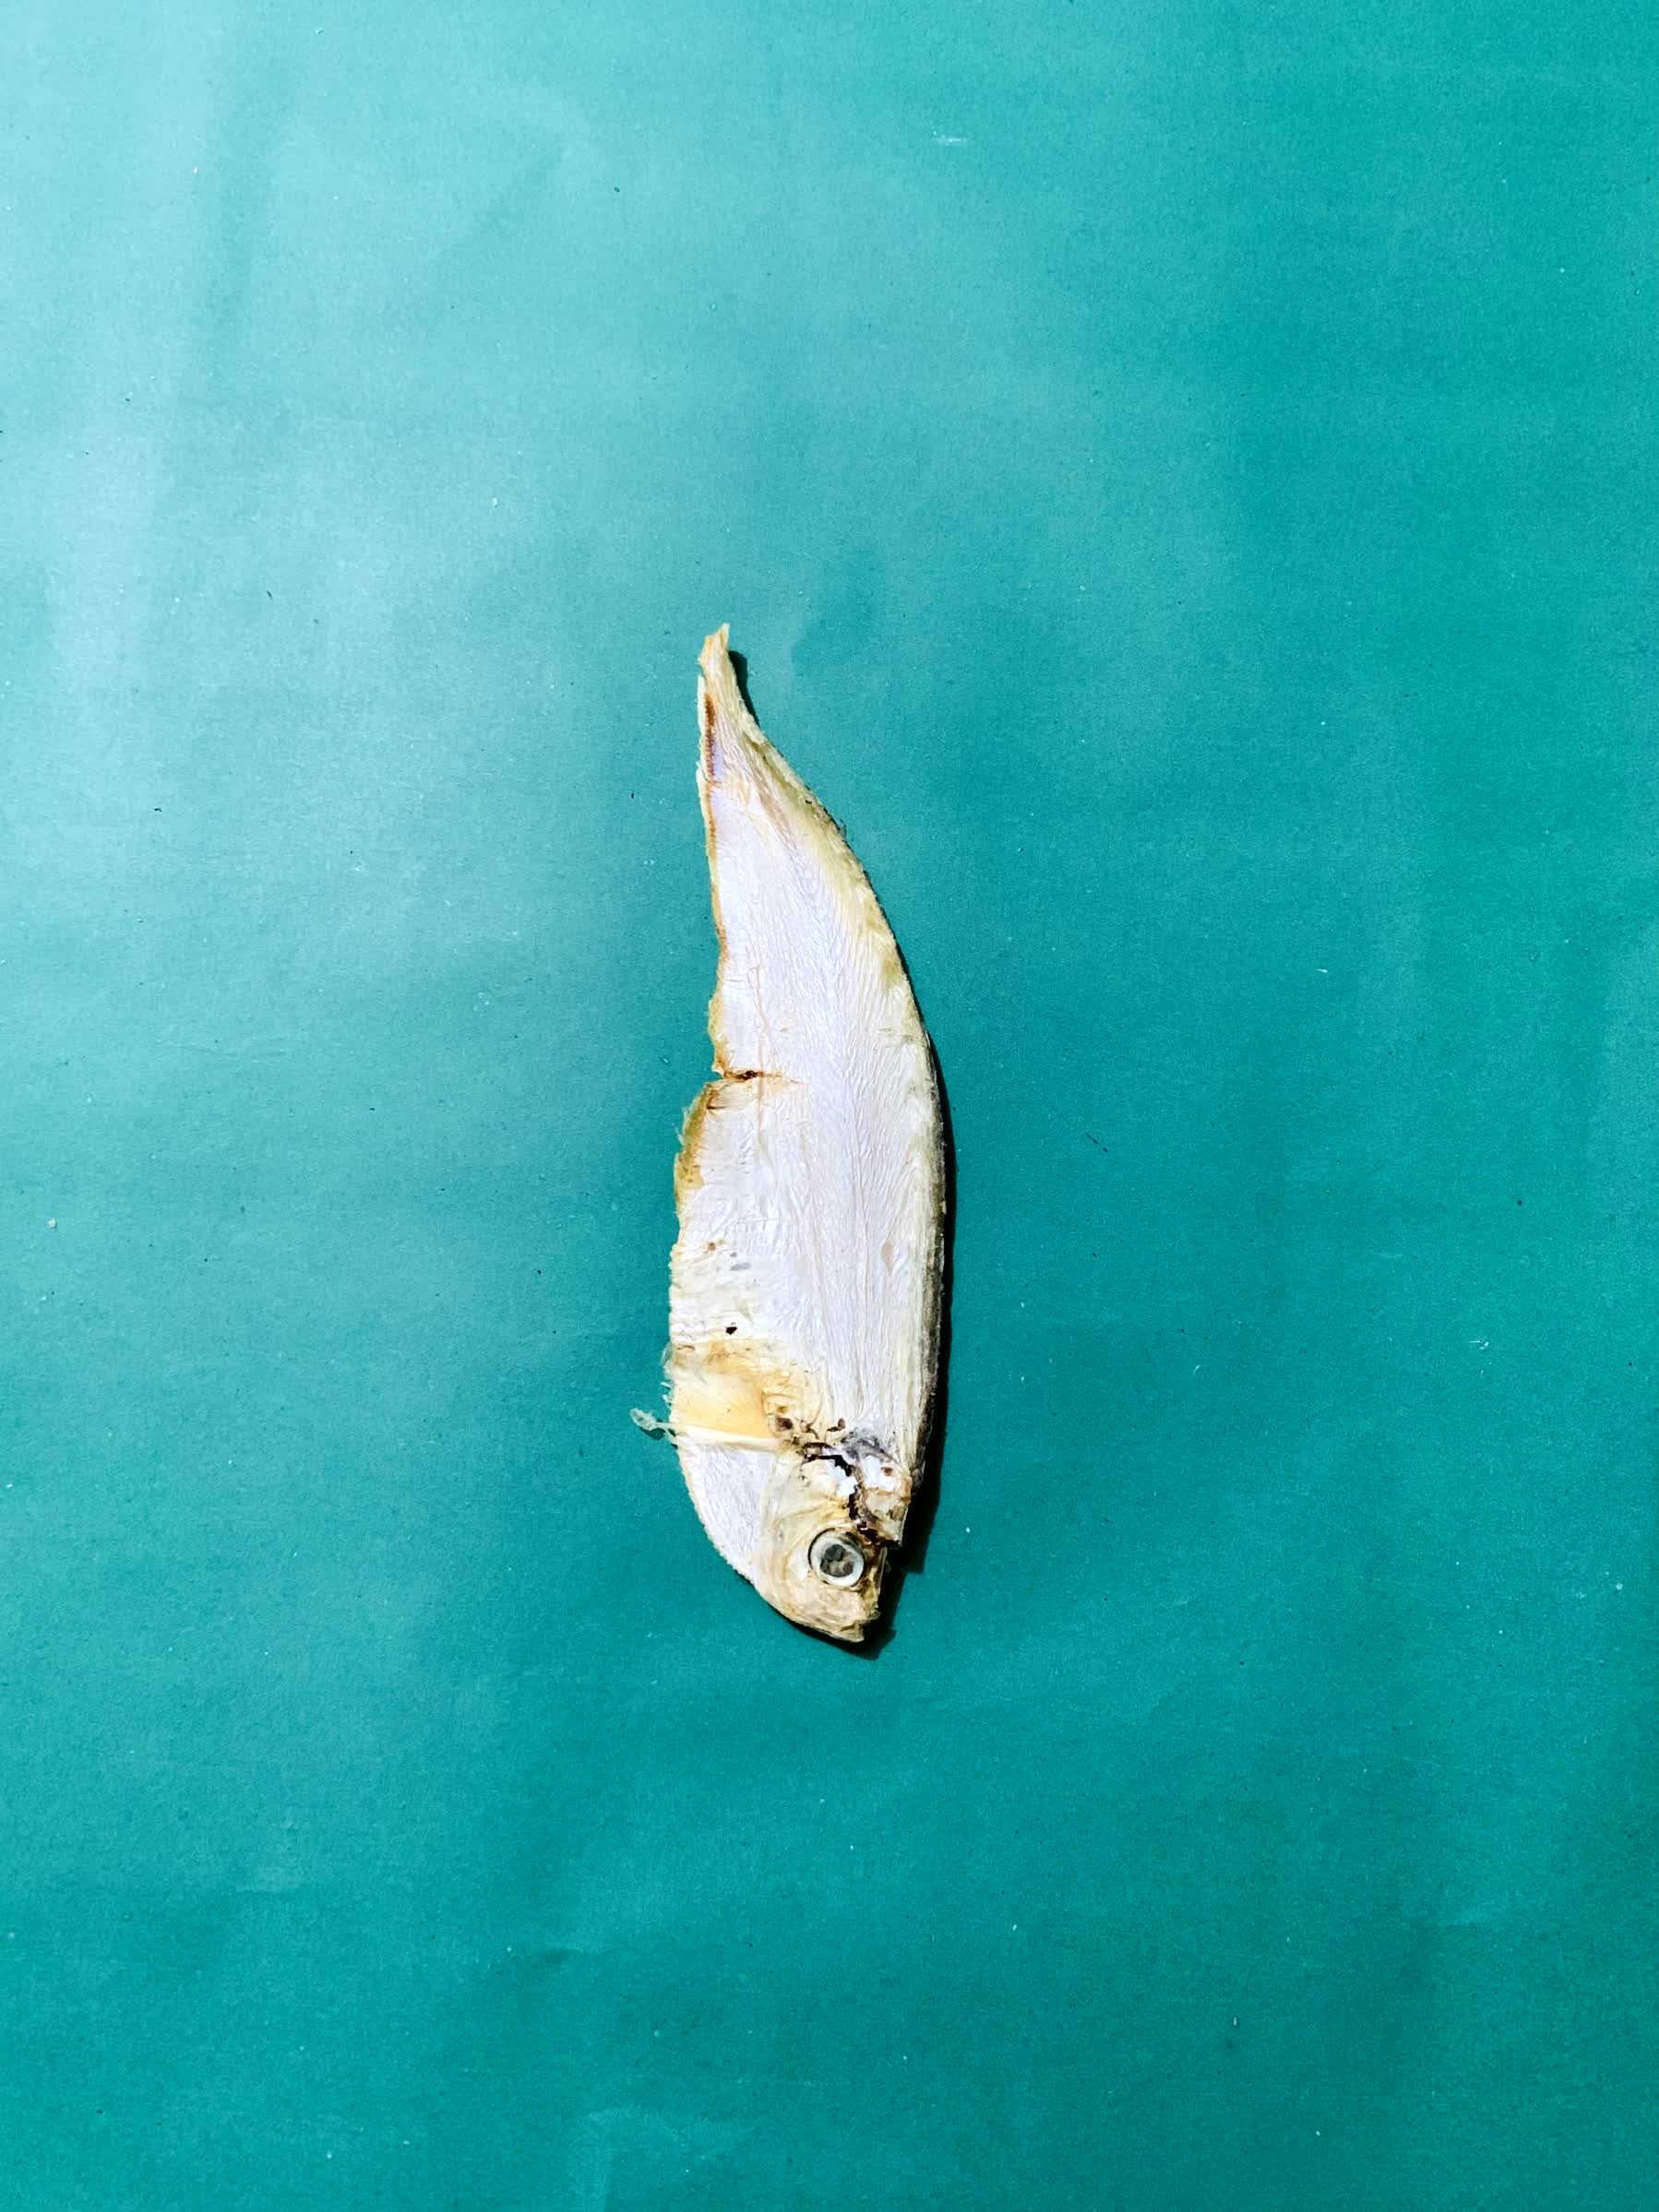
Species: Shukna Feuwa